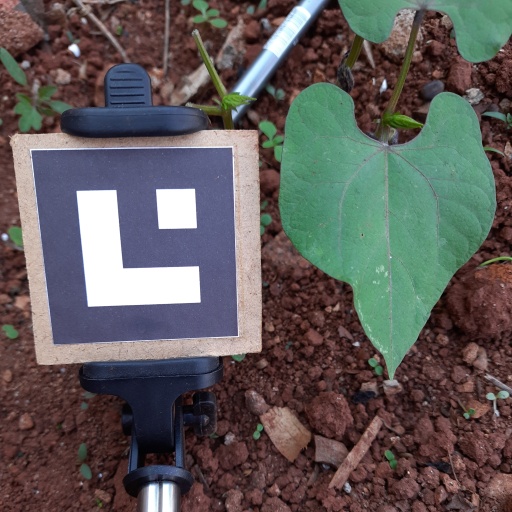
Observations: wavy surface, no eating holes, under shade